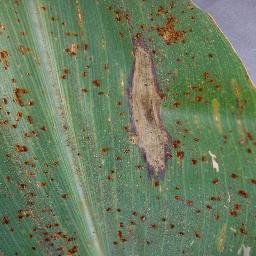
Label: Corn_(Maize)___Northern_Leaf_Blight